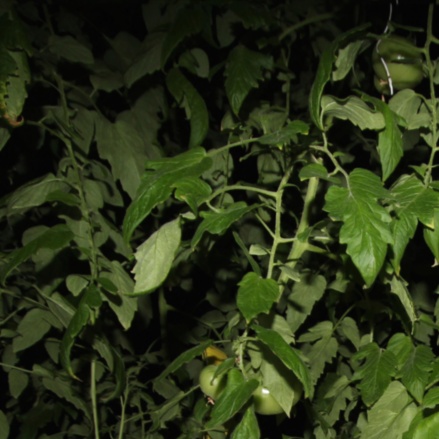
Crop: tomato